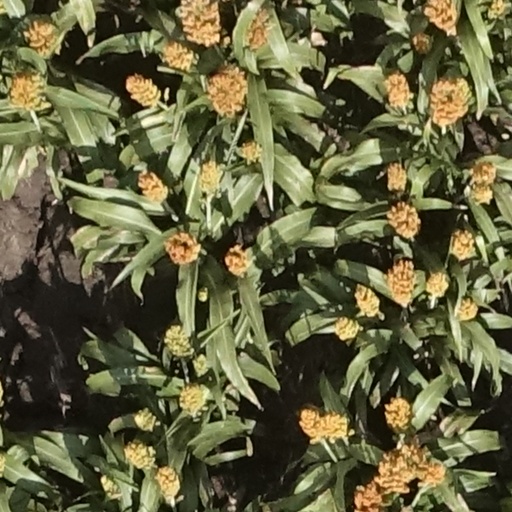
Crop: sorghum